Houtman Abrolhos

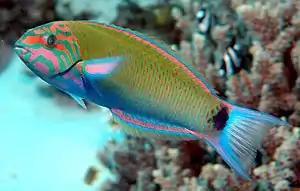
The moon wrasse, pictured here at the Great Barrier Reef, is one of the most abundant fish species at the Houtman Abrolhos

Only two species of land mammal are indigenous to the Houtman Abrolhos, the tammar wallaby ("Macropus eugenii") and the bush rat ("Rattus fuscipes"). Both are native only to West and East Wallabi Islands, although "R. fuscipes" has not been collected on East Wallabi Island since August 1967, and is probably extinct there. The tammar wallaby was seen on West Wallabi Island by survivors of the "Batavia" shipwreck, and recorded by Francisco Pelsart in his 1629 "Ongeluckige Voyagie". This represents the first recorded sighting of a macropod by Europeans, and probably also the first sighting of an Australian mammal. Tammar wallabies were introduced to North Island from East Wallabi Island by fishermen, probably in the 1950s, but failed to establish themselves. In 1987 they were reintroduced again, this time successfully. By the 2000s, there were over 400 wallabies on the island, resulting in overgrazing of native vegetation and increased erosion. Research into the effectiveness of controlling population levels by the use of implanted contraceptives was begun in 2005, but in July 2007 the research was discontinued and the population culled instead.